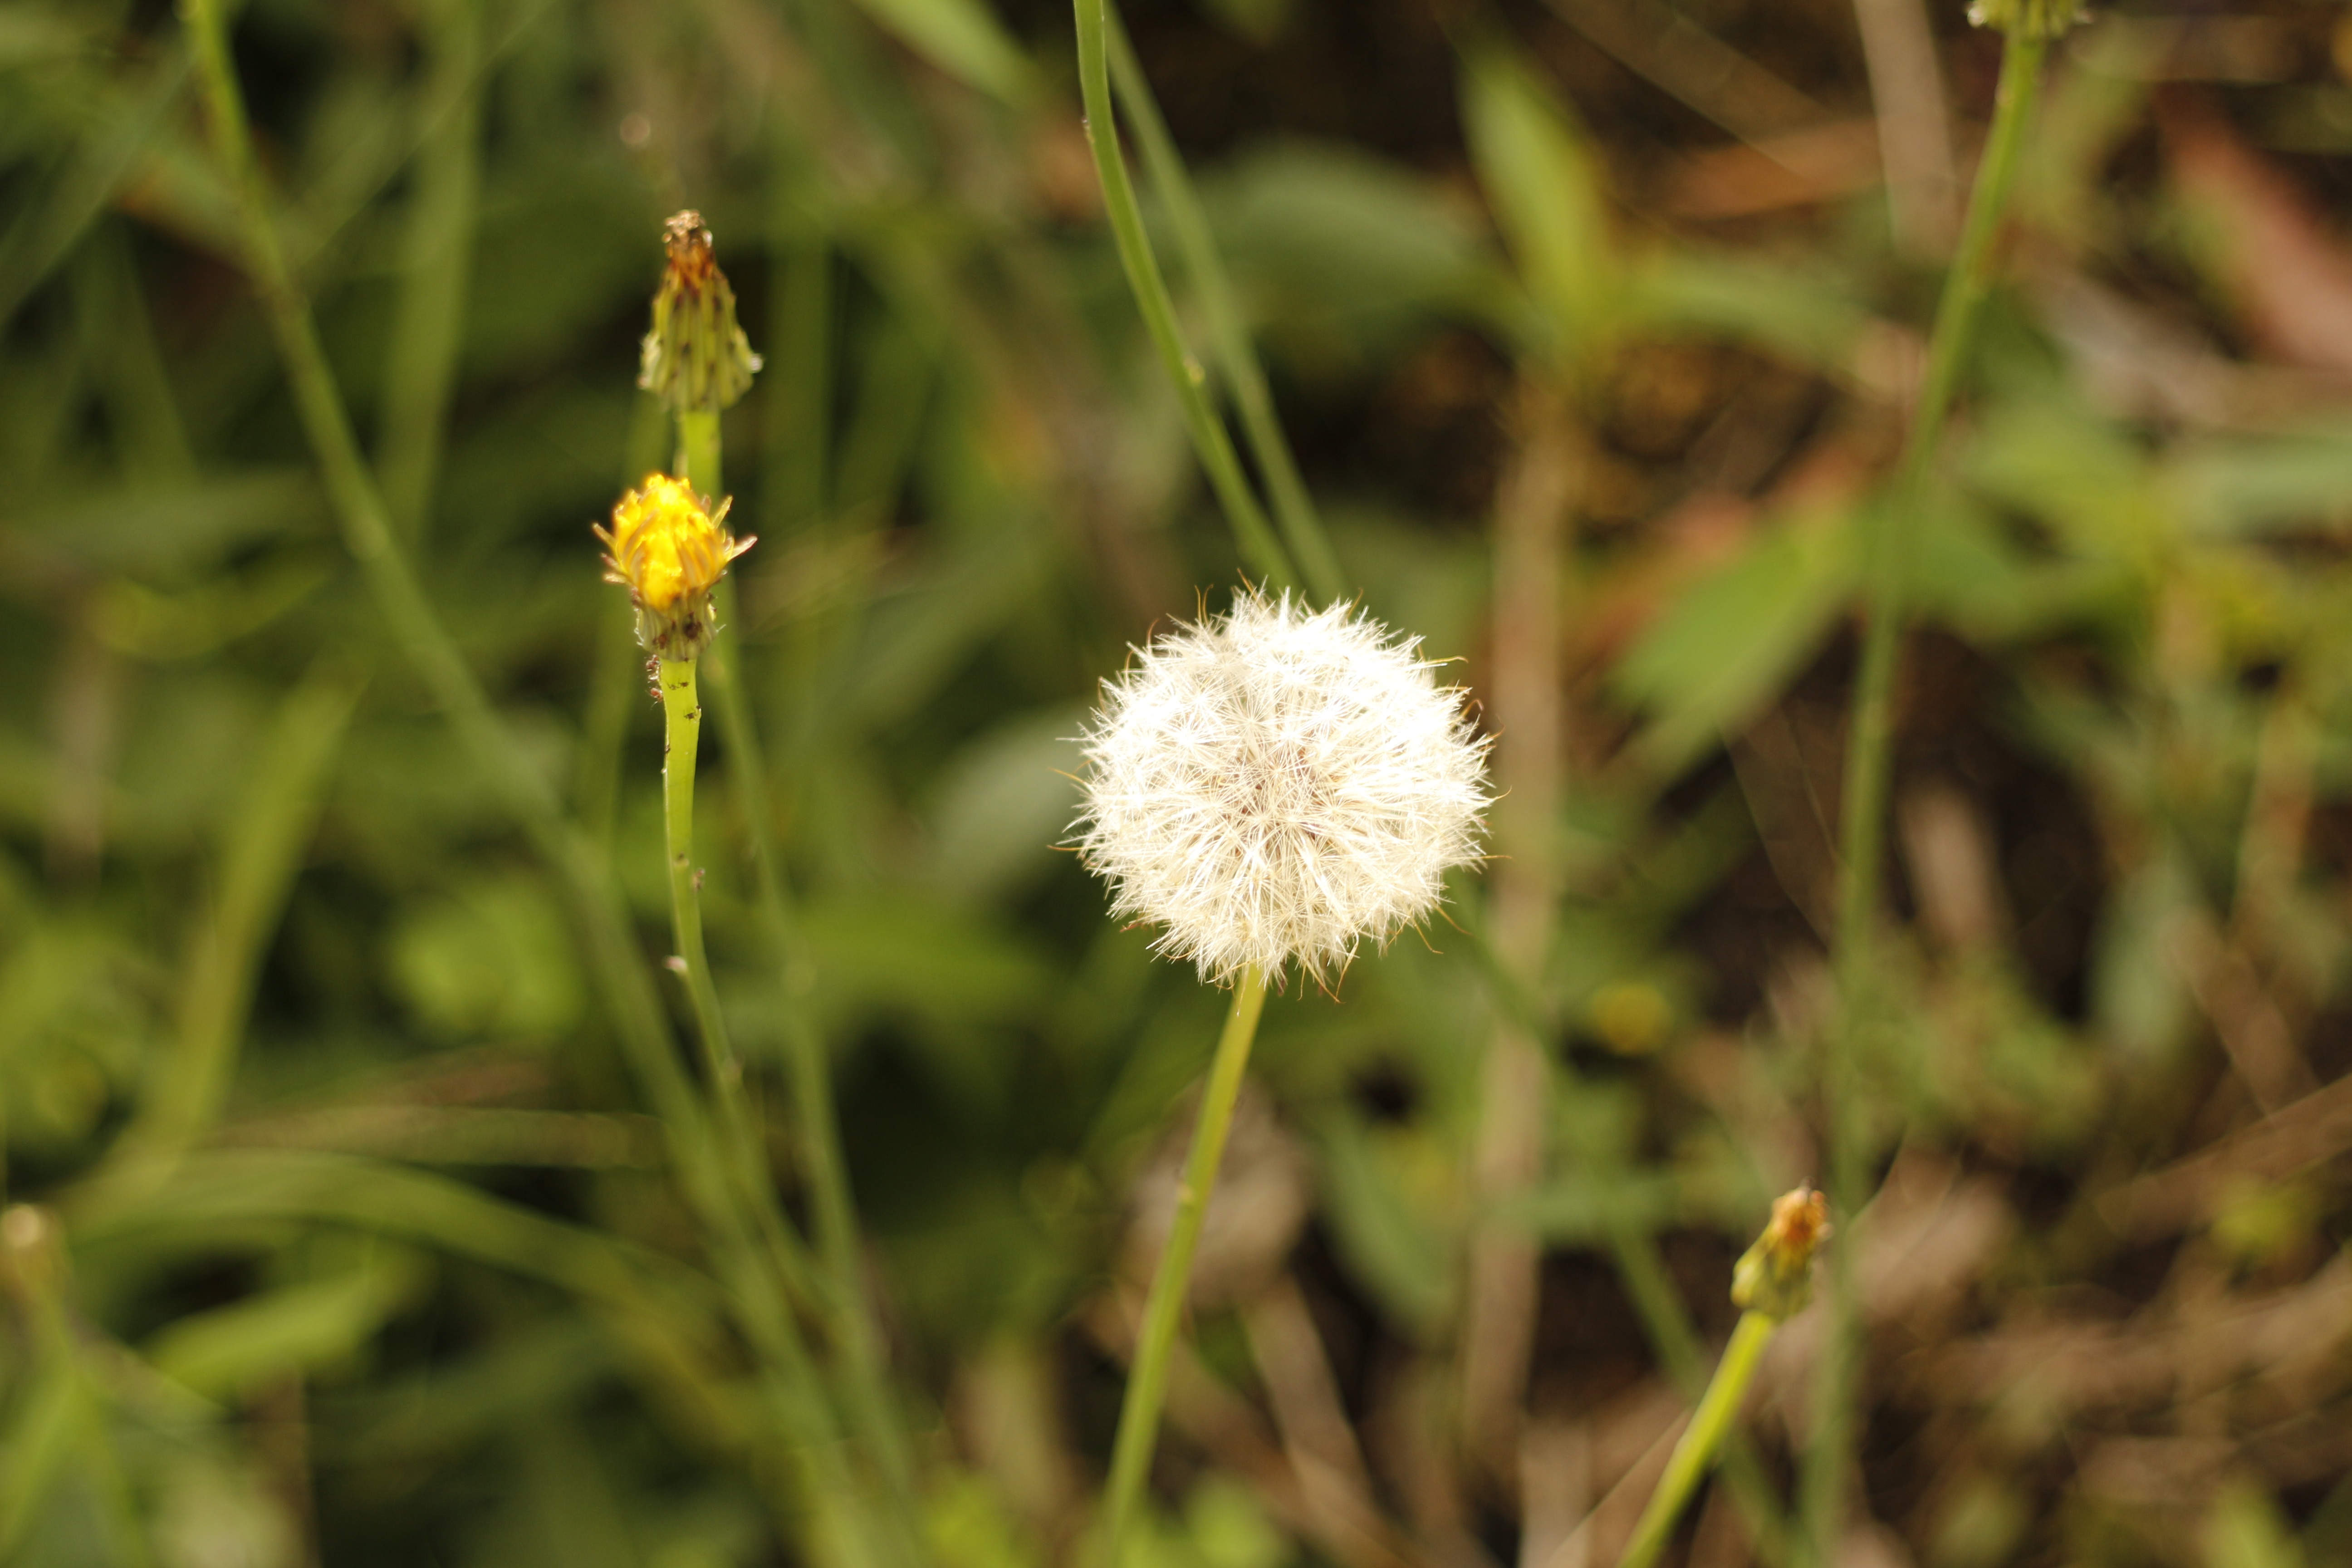
nature, grass, plant, white, field, meadow, dandelion, prairie, flower, green, botany, flora, fauna, wildflower, close up, leaves, petals, macro photography, flowering plant, daisy family, grass family, plant stem, land plant